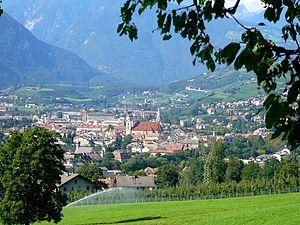
Bressanone, Brixen am Eisack, Persenon ou Porsenù est une commune italienne d'environ 22 000 habitants située dans la province autonome de Bolzano dans la région du Trentin-Haut-Adige dans le nord-est de l'Italie.